Valens

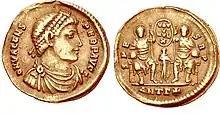
Coin of Valens after his "quinquennalia" on 25 February 369, showing the three reigning emperors on the reverse marked: (""the hope of the Republic"")

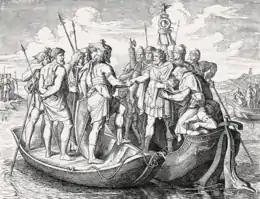
"Athanaric and Valens on the Danube", Eduard Bendemann, 1860

During Procopius' insurrection, the Gothic king Ermanaric, who ruled a powerful kingdom north of the Danube from the Euxine to the Baltic Sea, had engaged to supply him with troops for the struggle against Valens. The Gothic army, reportedly numbering 30,000 men, arrived too late to help Procopius, but nevertheless invaded Thrace and began plundering the farms and vineyards of the province. Valens, marching north after defeating Procopius, surrounded them with a superior force and forced them to surrender. Ermanaric protested, and when Valens, encouraged by Valentinian, refused to make atonement to the Goths for his conduct, war was declared.